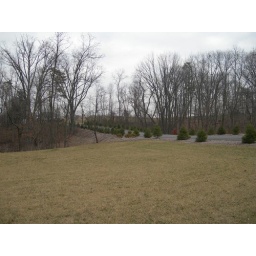
The pine trees lining the driveway to get in :)